TT Corvi

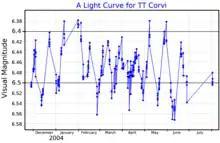
A visual band light curve for TT Corvi, plotted from "ASAS" data

TT Corvi (TT Crv) is a semiregular variable star in the constellation Corvus. It is a red giant of spectral type M3III and average apparent magnitude 6.48 around 923 light years distant. It shines with a luminosity approximately 993 times that of the Sun and has a surface temperature of 3630 K.